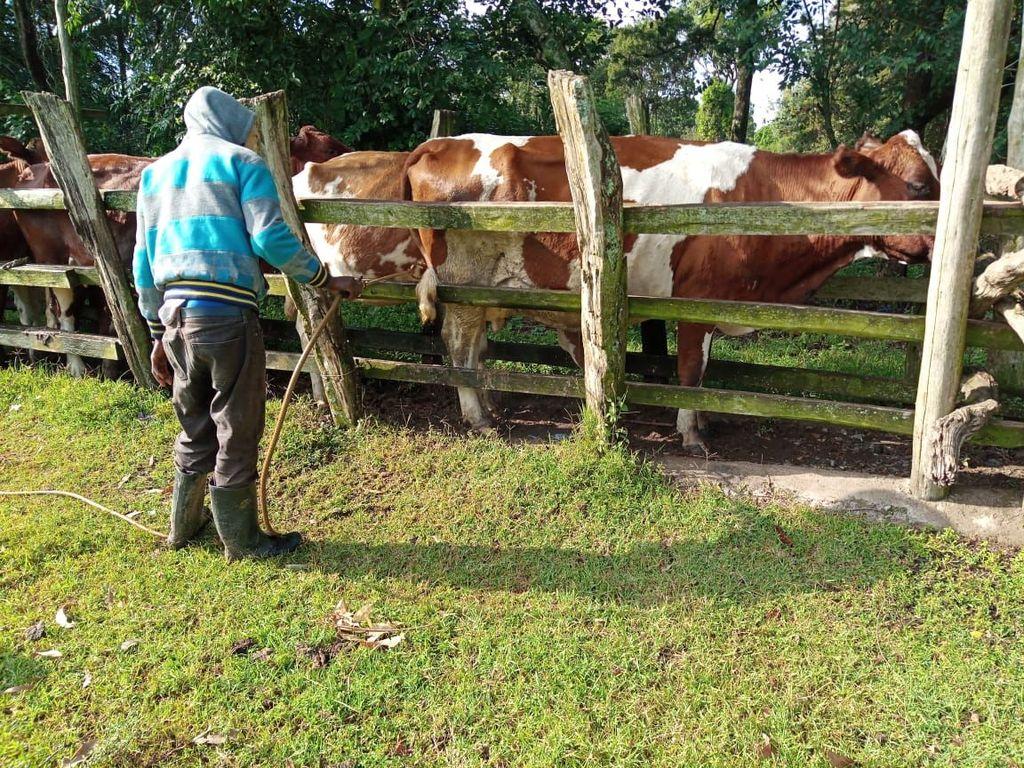
Mfugaji aliye vaa [cs]hoodie[cs]ya [cs]blue[cs] na boti za [cs]black[cs] anawaosha ng'ombe wake kwa kutumia bomba la maji.Ng'ombe kadha wenye rangi ya kawia na nyeupe wamesimama kwa utulivu ndani ya zizi la mbao na mwili kusafishwa wako kwenye eneo lenye majani mabichi chini ya mti mkubuwa.